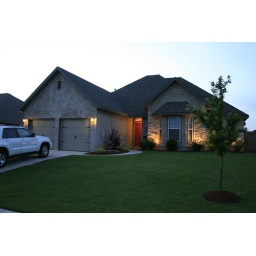
This is our new house at night. The bay window is in our living room.